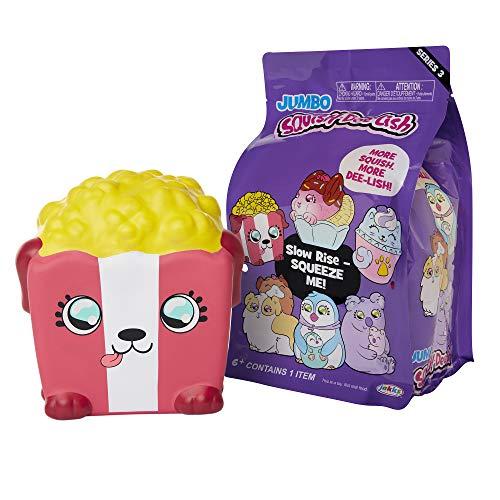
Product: Squish-Dee-Lish Squishy Jumbo Toy, Squishies - Slow Rising Pup-Corn, Soft Kids Squishy Toys 86715
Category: Toys & Games | Novelty & Gag Toys | Miniatures
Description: Jumbo size squishy toys for more squishing fun.
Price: $4.30
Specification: ProductDimensions:6.2x6.2x9.8inches|ItemWeight:11.2ounces|ShippingWeight:11.2ounces(Viewshippingratesandpolicies)|ASIN:B07GTGHV1M|Itemmodelnumber:B07GTGHV1M|Manufacturerrecommendedage:6-9years